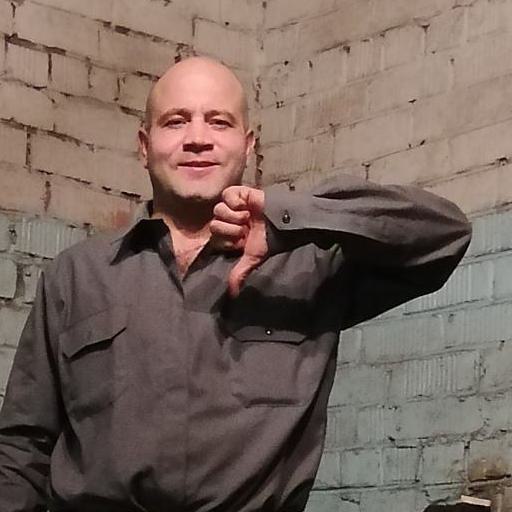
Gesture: dislike